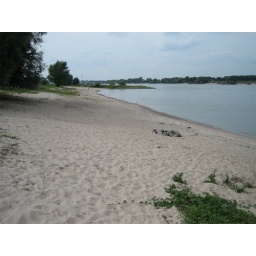
beach near the river